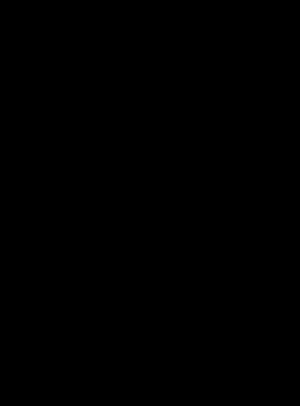
Strasbourg est une commune française située dans le département du Bas-Rhin. Préfecture du département, elle est également, depuis le 1ᵉʳ janvier 2016, le chef-lieu de la région Grand Est. Capitale de la région historique d'Alsace, la ville est bordée par le Rhin et frontalière avec l'Allemagne.